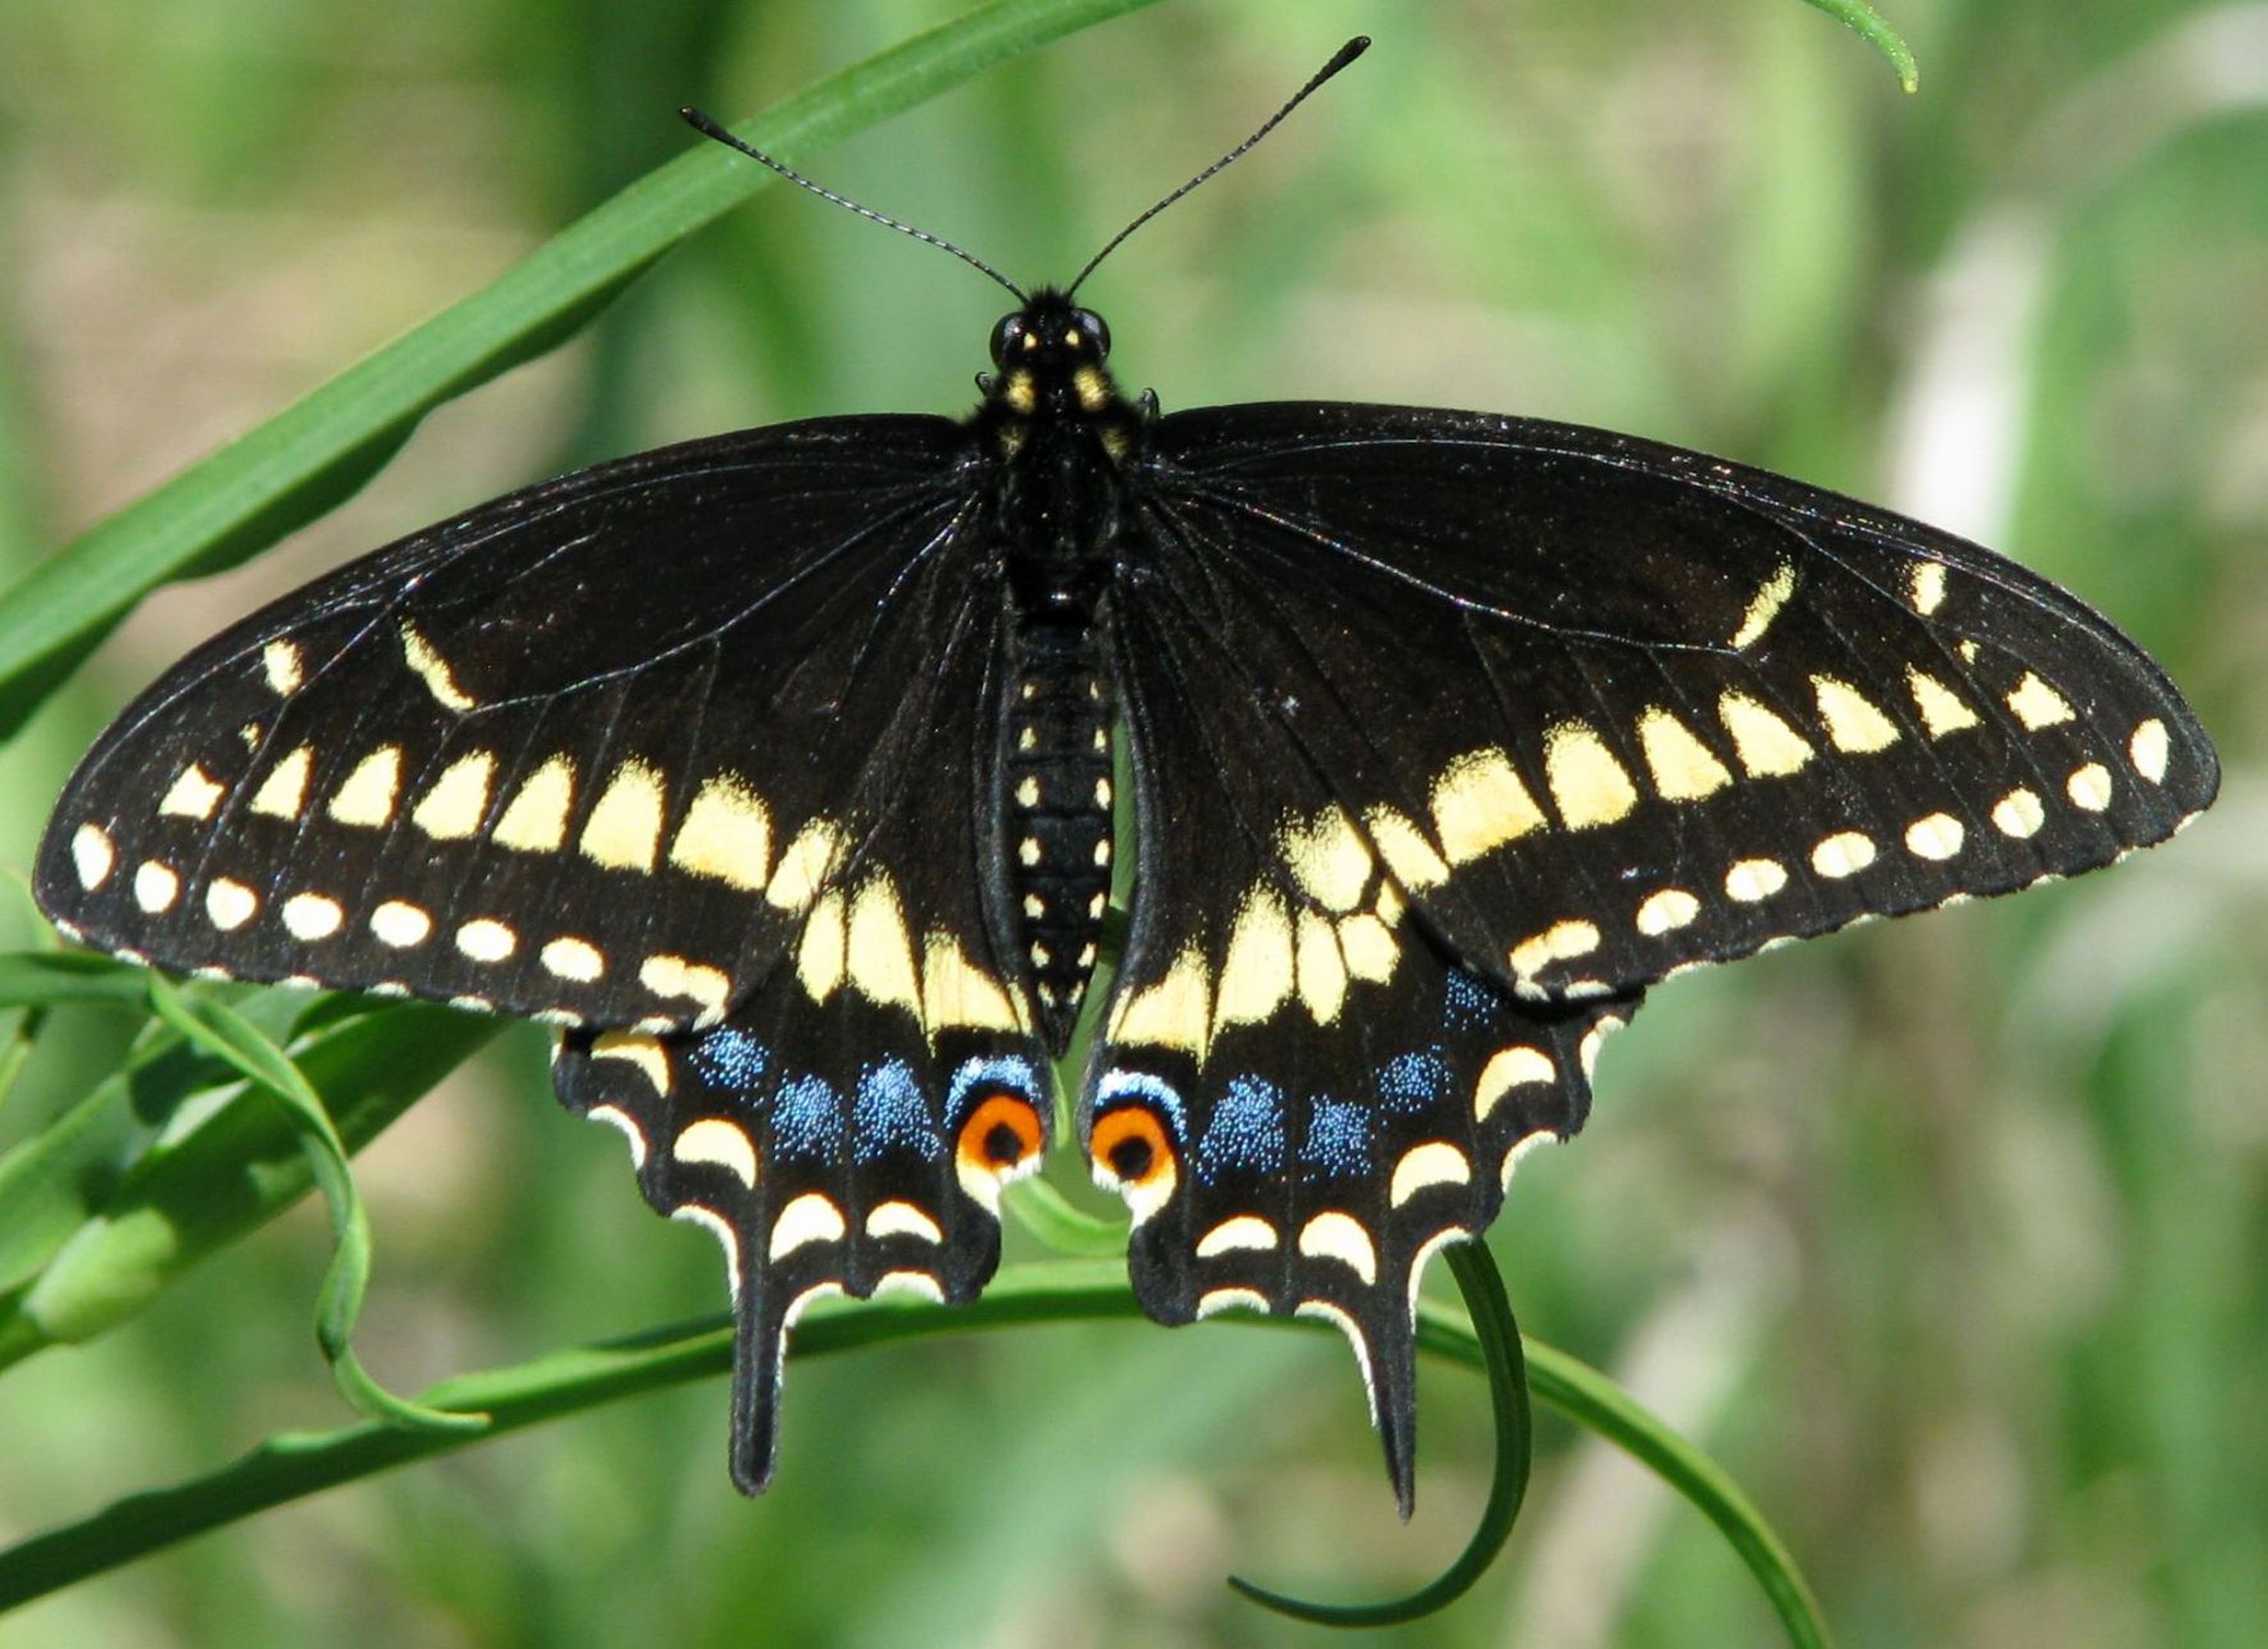
nature, wing, flower, wildlife, insect, butterfly, fauna, invertebrate, close up, monarch butterfly, canada, ontario, macro photography, arthropod, moneymore, pollinator, eastern black swallowtail, american black swallowtail, parsnip butterfly, papilio polyxenes, moths and butterflies, lycaenid, brush footed butterfly, colias